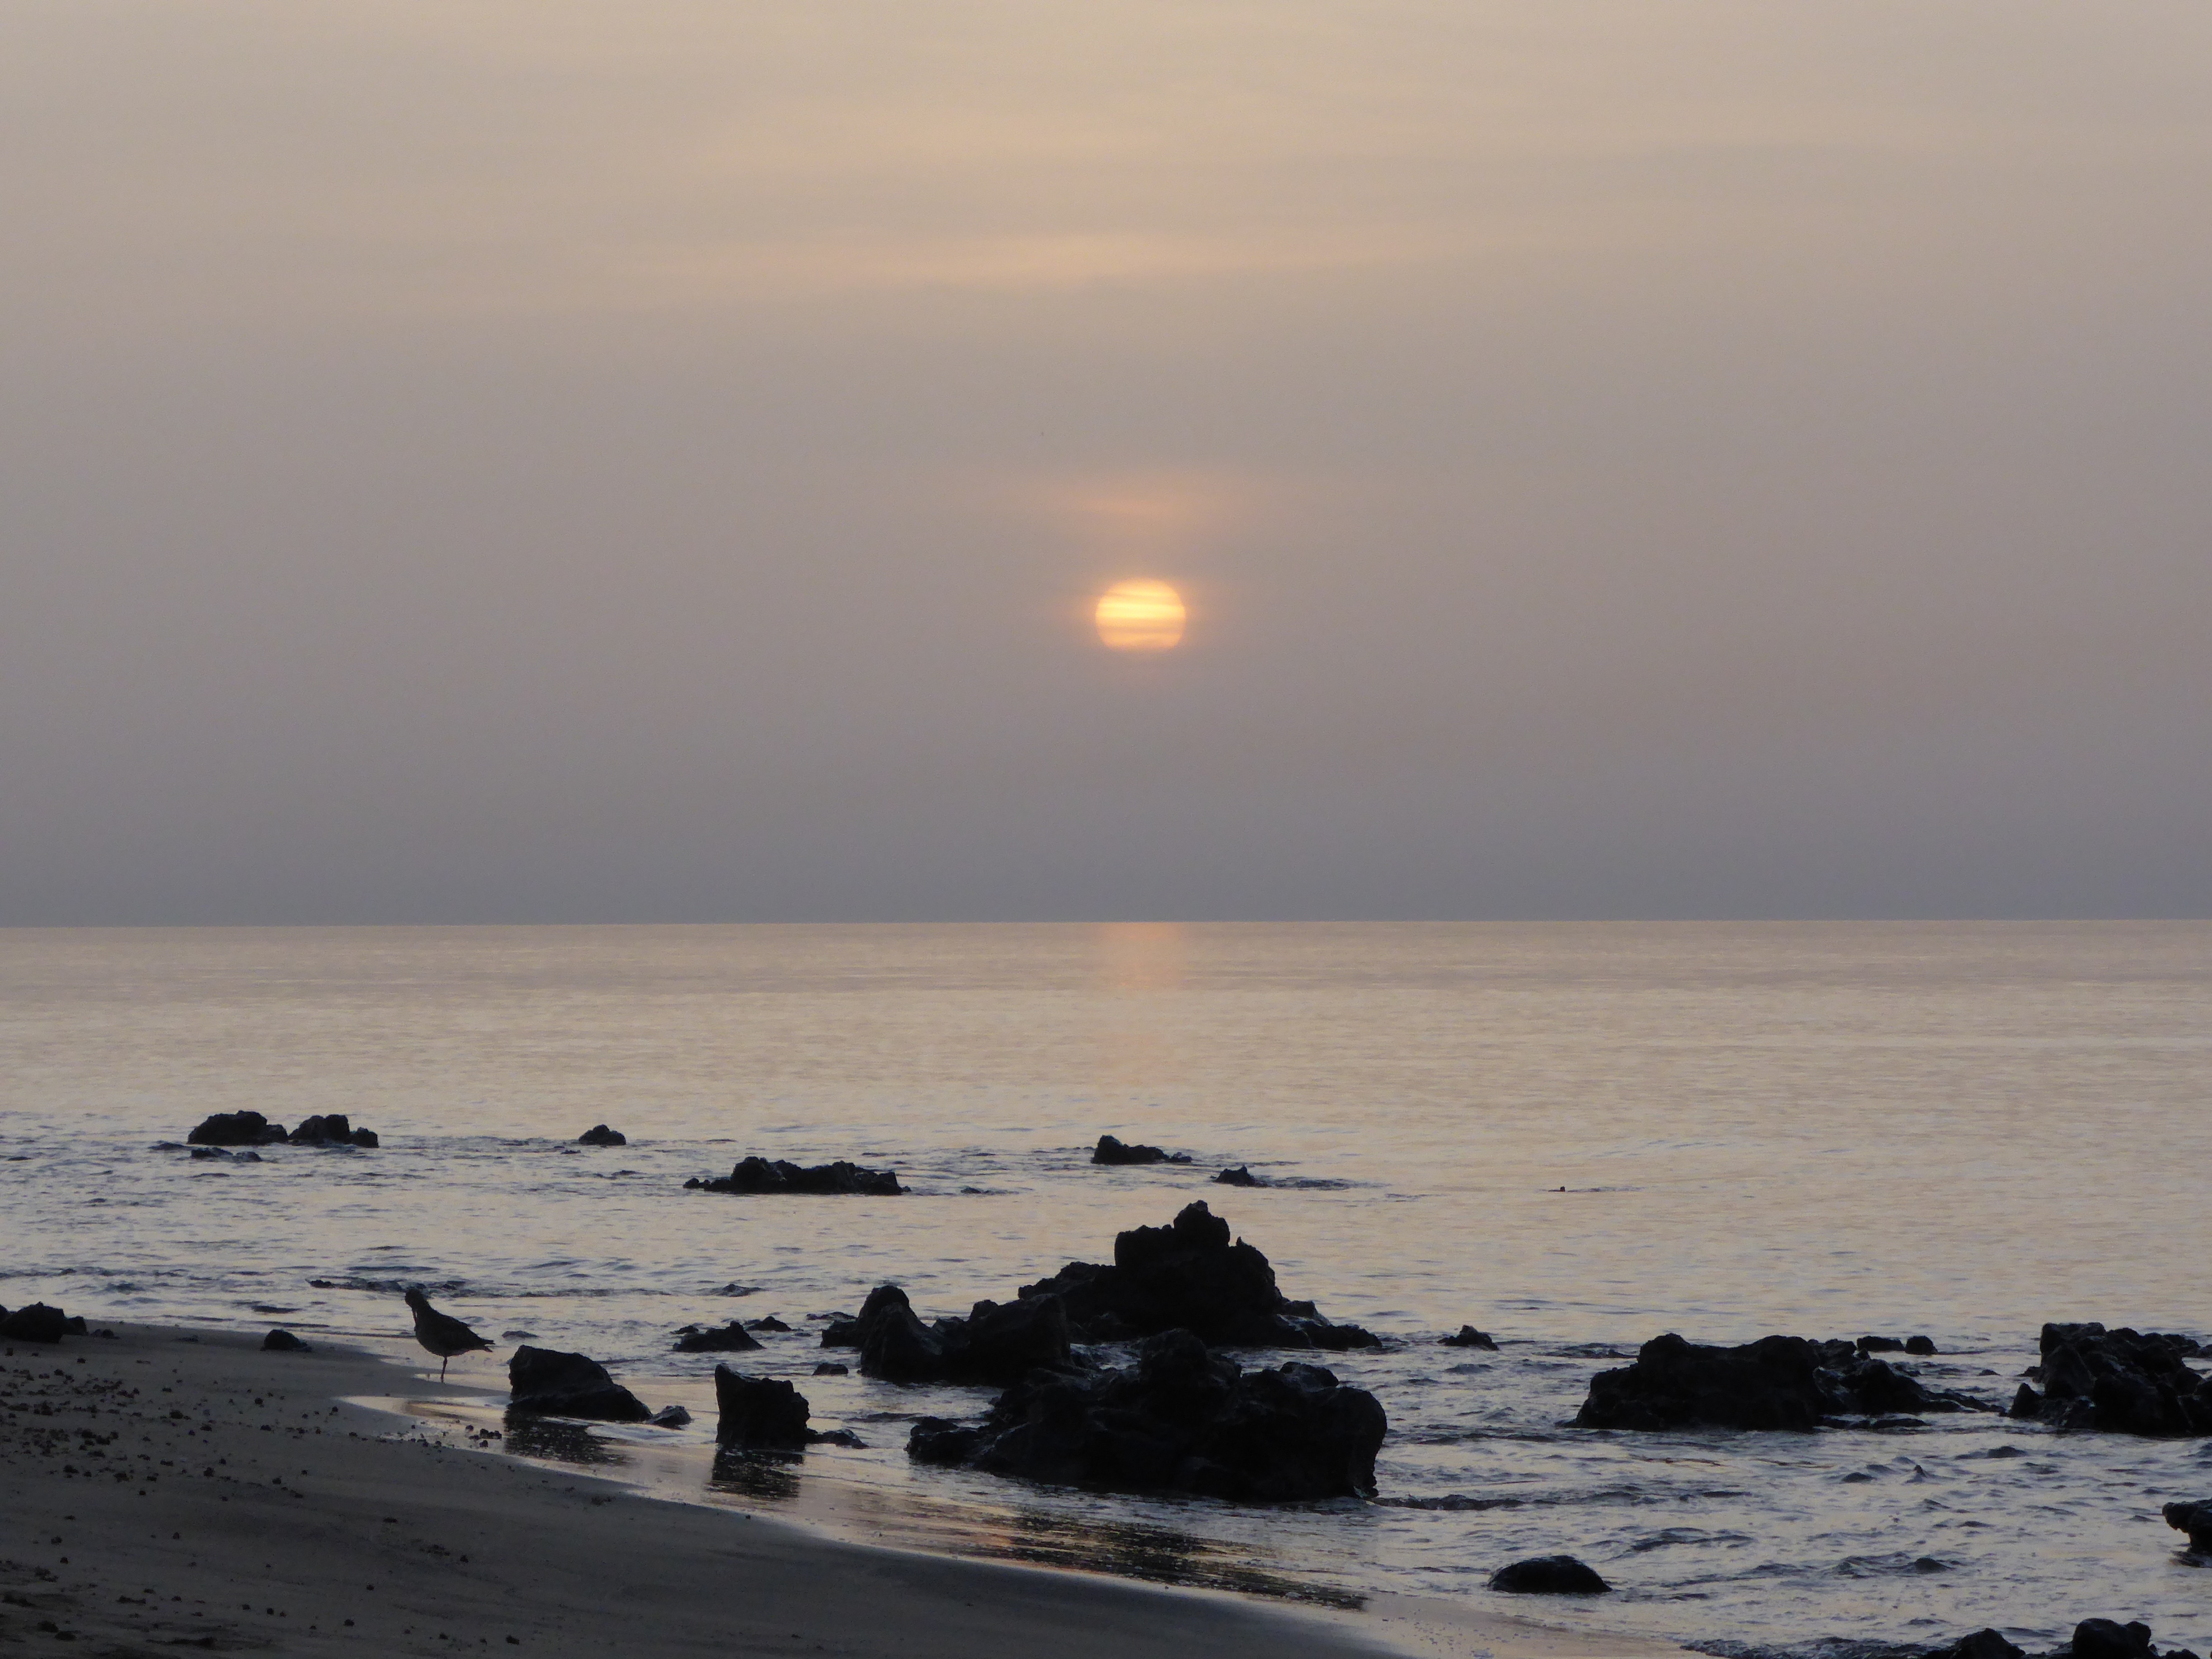
beach, landscape, sea, coast, nature, sand, rock, ocean, horizon, sky, sun, sunrise, sunset, sunlight, morning, shore, wave, dawn, dusk, evening, seascape, scenery, bay, body of water, sunrise sky, sunrise beach, mudflat, atmospheric phenomenon, wind wave